Henry Wrigley

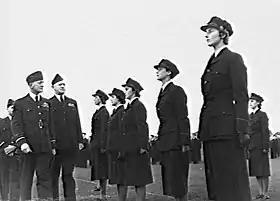
Three men and six women in dark-coloured military uniforms, outdoors

As part of the RAAF's reorganisation following the outbreak of World War II, No. 1 Group was formed under Wrigley's command in Melbourne on 20 November 1939, to oversee the operations of air bases and units in Victoria, South Australia, and Tasmania. Promoted air commodore, in 1940 Wrigley served as Air Officer Commanding (AOC) Southern Area, the successor organisation to No. 1 Group, before taking up the position of Air Member for Personnel (AMP) in November that year. He was appointed a Commander of the Order of the British Empire in the 1941 New Year Honours. As AMP, Wrigley's responsibilities included organising the Women's Auxiliary Australian Air Force (WAAAF), established on 25 March 1941 as the first uniformed women's branch of an armed service in the country. He believed that recruiting servicewomen was essential to augment the many ground staff required to support the war effort, and considered that although such an organisation should be constitutionally separate from the RAAF, its members should be closely integrated within the current force structure.